Lightnin' in the Forest

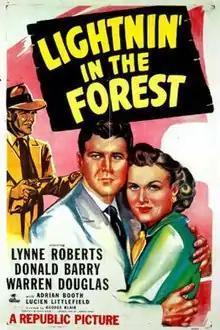
Theatrical release poster

Lightnin' in the Forest is a 1948 American comedy film directed by George Blair and written by John K. Butler. The film stars Lynne Roberts, Don "Red" Barry, Warren Douglas, Lorna Gray, Lucien Littlefield and Claire Du Brey. The film was released on March 25, 1948 by Republic Pictures.